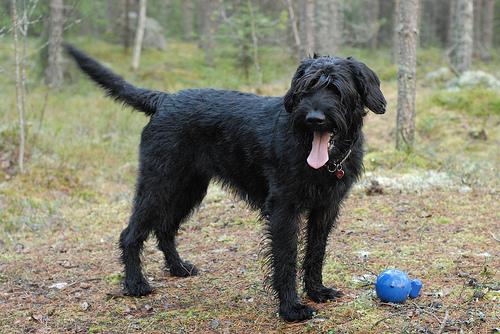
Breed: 232-n000089-giant_schnauzer